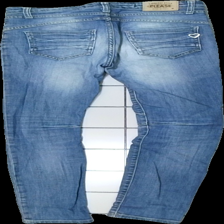
View: back
Type: Jeans
Category: Ladies
Brand: Not in the list
Brand text on label: Please
Colors: Blue
Material: 100% cotton
Cut: Regular
Size: S
Season: All
Trend: Denim
Price range: 50-100
Recommended usage: Reuse